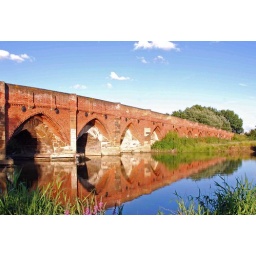
The bridge over the river Ouse nr Great Barford, Bedford